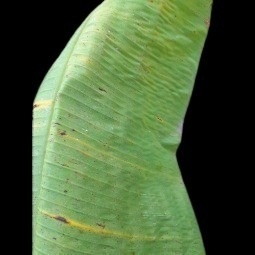
Label: Magnesium